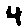
Label: 4